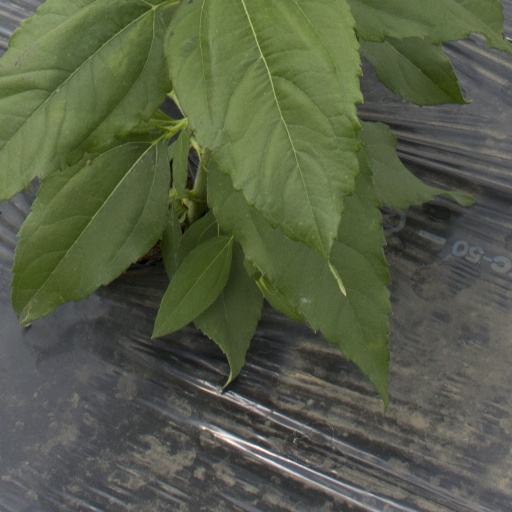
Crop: Jerusalem artichoke